Olivet Nazarene University

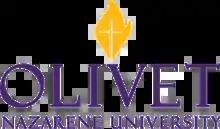

Olivet Nazarene University (ONU) is a private Nazarene university in Bourbonnais, Illinois. Named for its founding location, Olivet, Illinois, ONU was originally established as a grammar school in east-central Illinois in 1907. In the late 1930s, it moved to the campus in Bourbonnais. The university is affiliated with the Church of the Nazarene and is the annual site of the church's "Regional Celebrate Life" youth gathering for the Central USA Region.